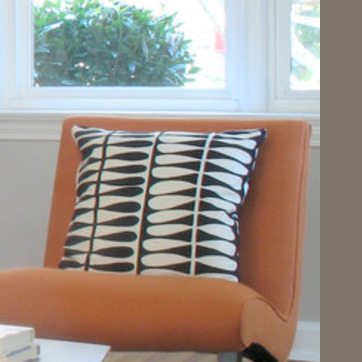
Material: fabric